Super Boy Allan

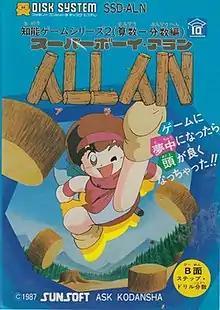

is an educational video game developed by ASK Kodansha for the Family Computer Disk System, and published by Sunsoft in 1987.